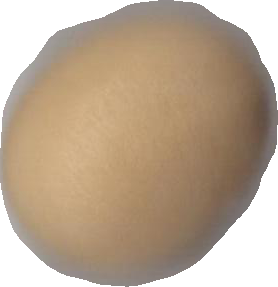
Variety: Dega